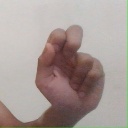
अक्षर: ढ